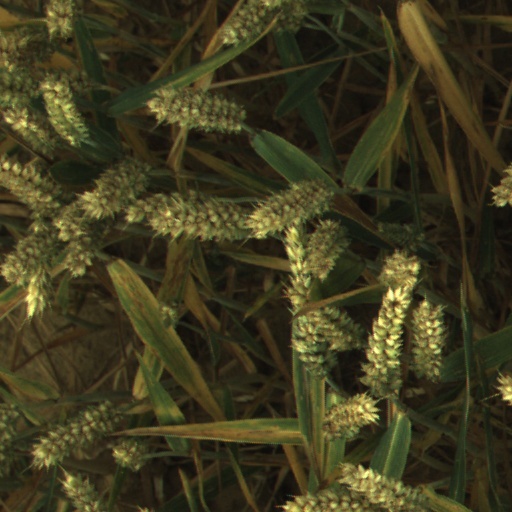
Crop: wheat